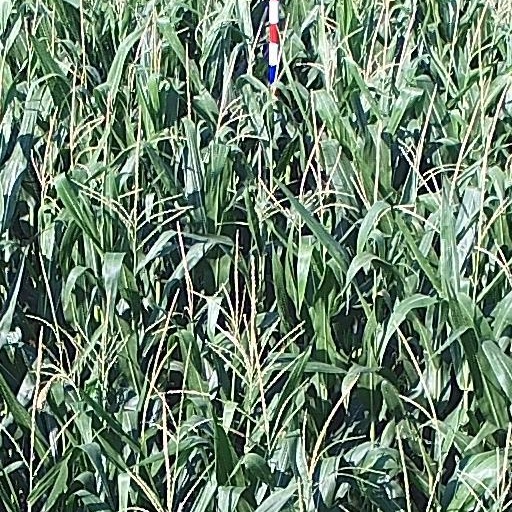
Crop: maize; corn